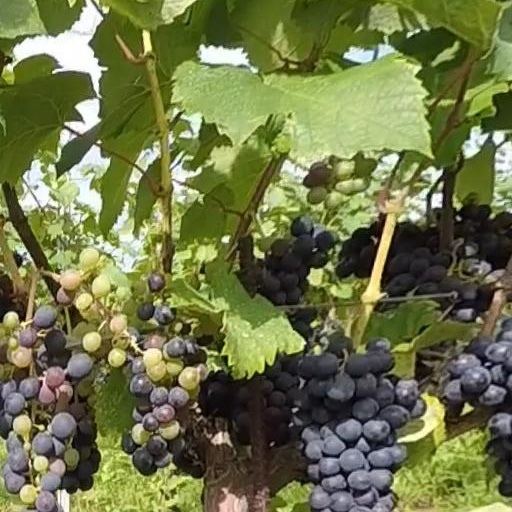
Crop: grape